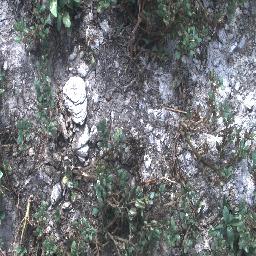
Label: negative